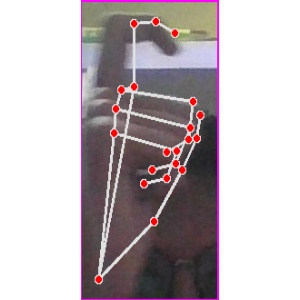
अक्षर: ट